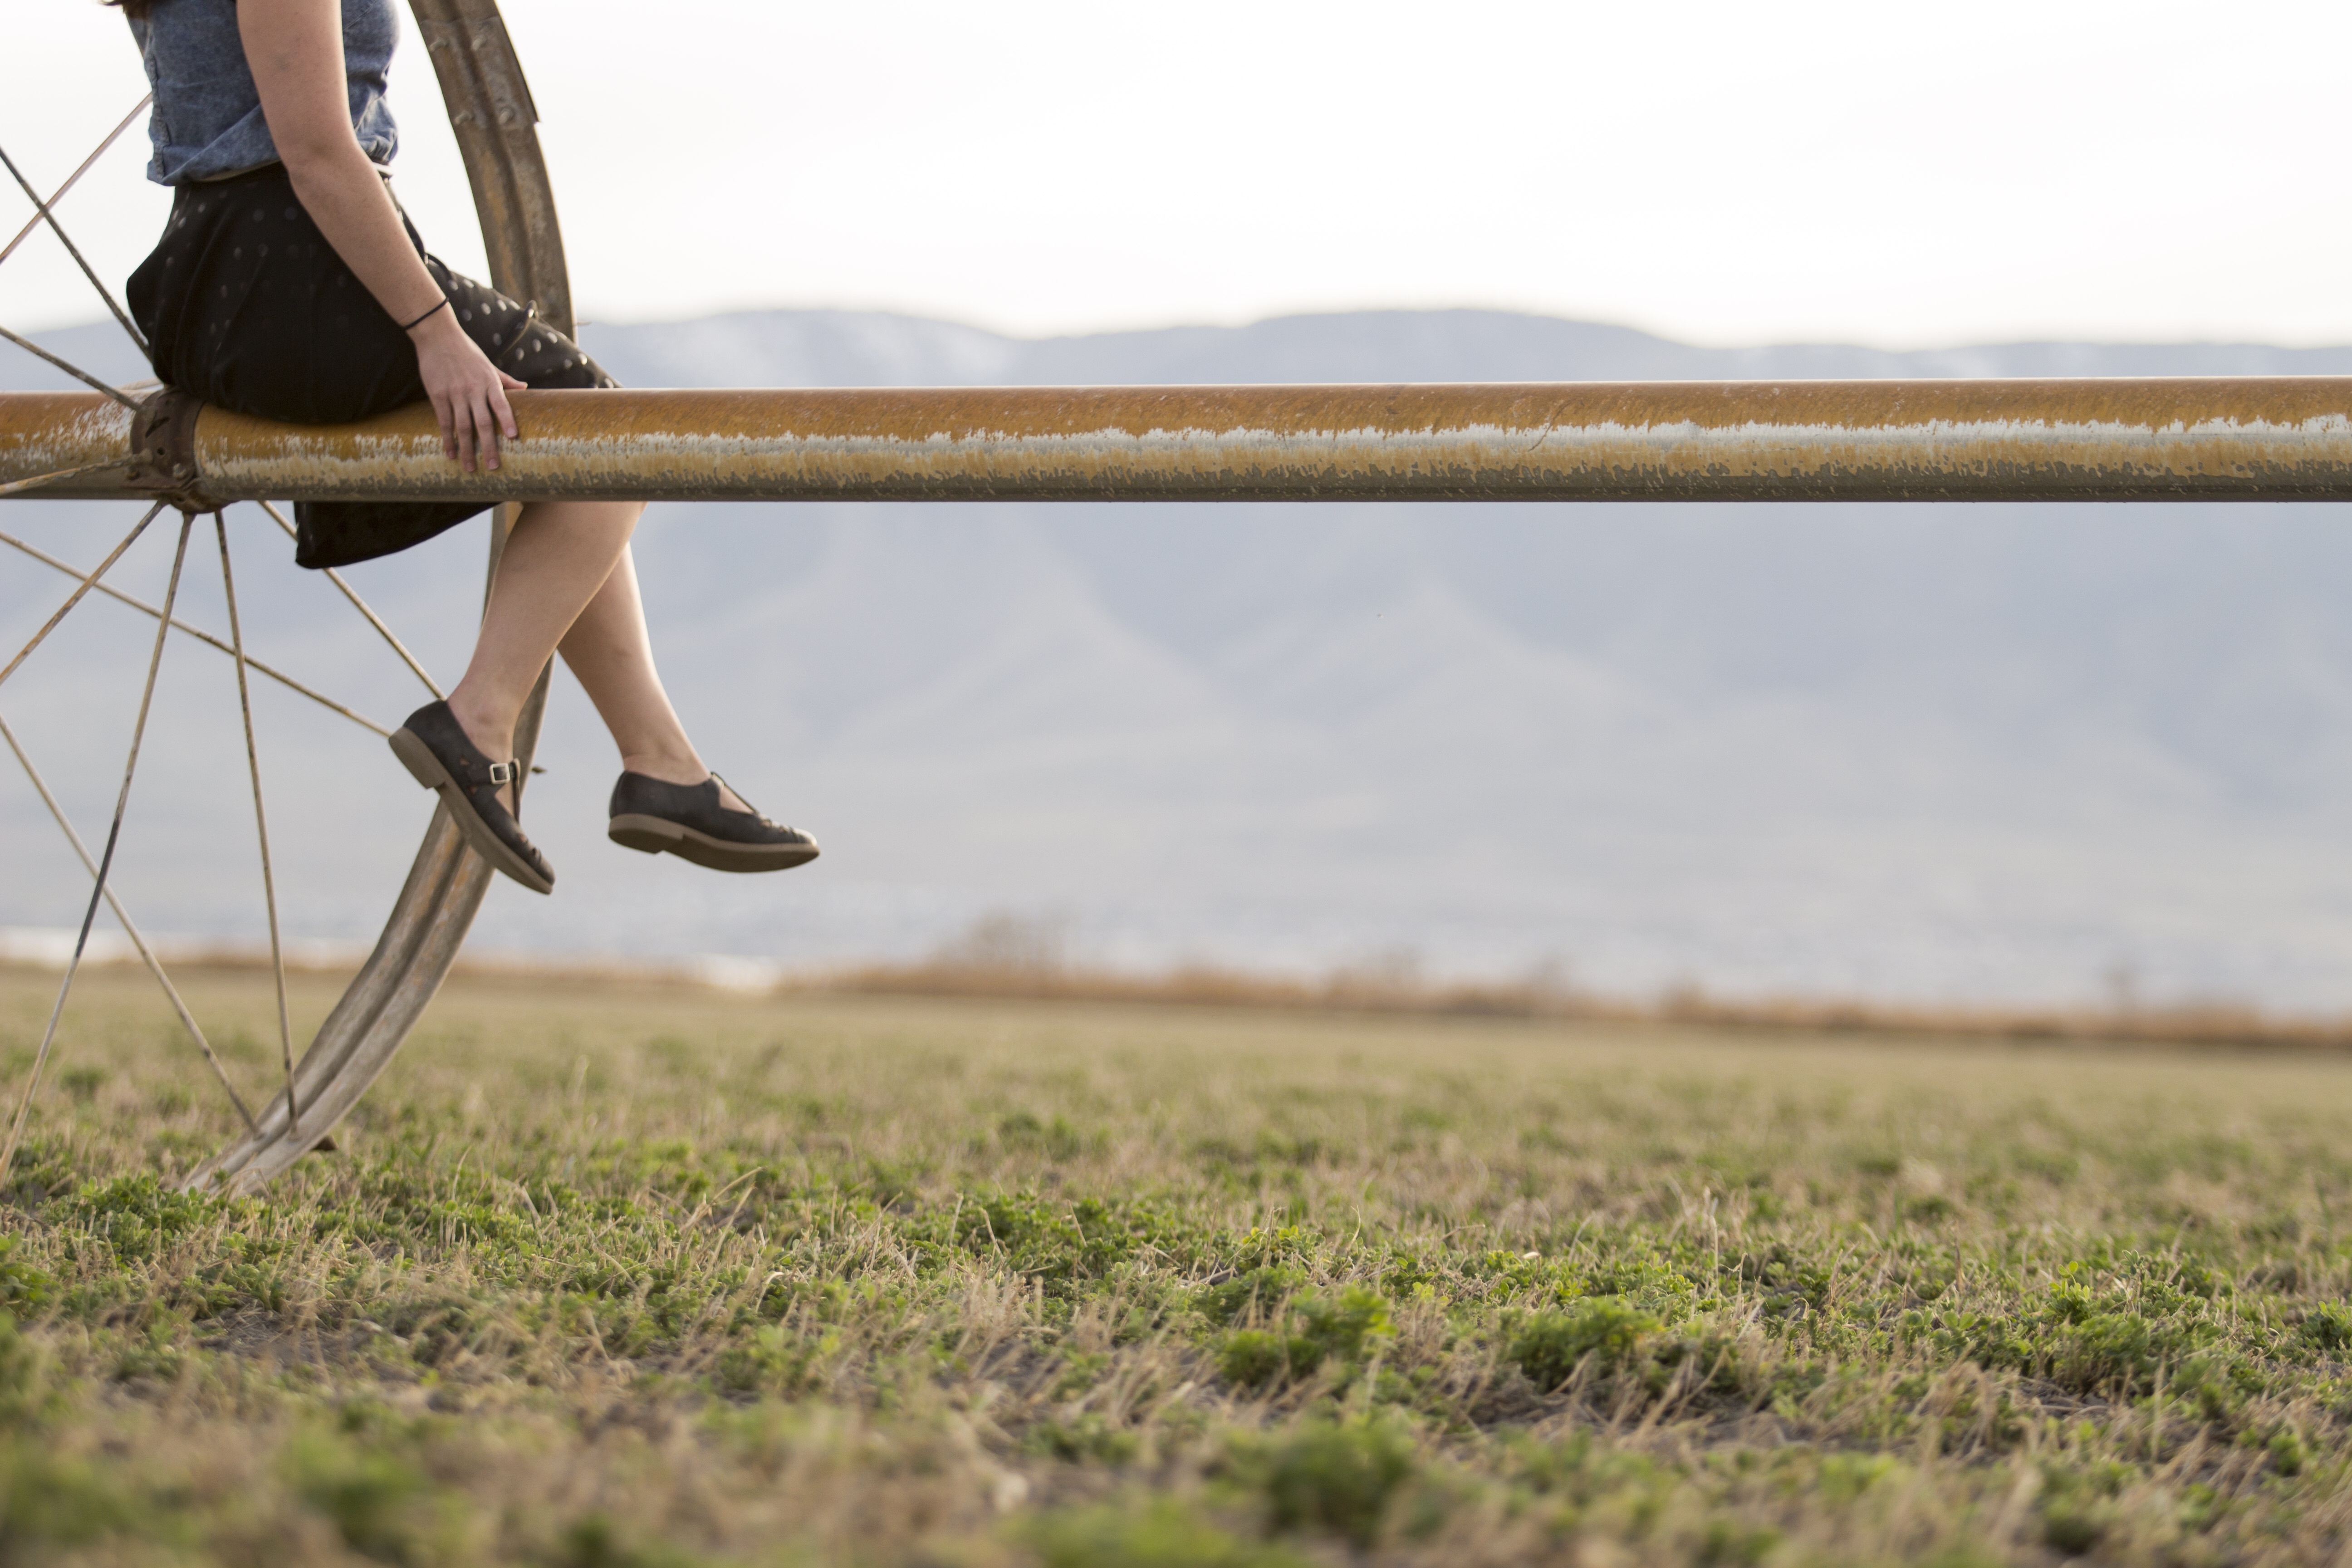
nature, grass, people, wood, girl, woman, field, wheel, countryside, wind, sitting, agriculture, outdoors, dress, grass family